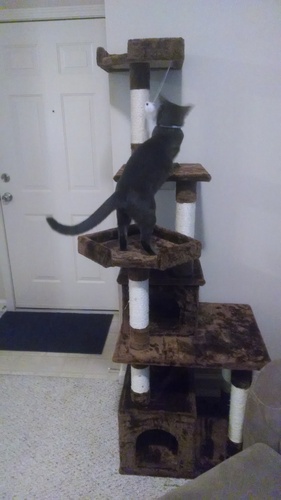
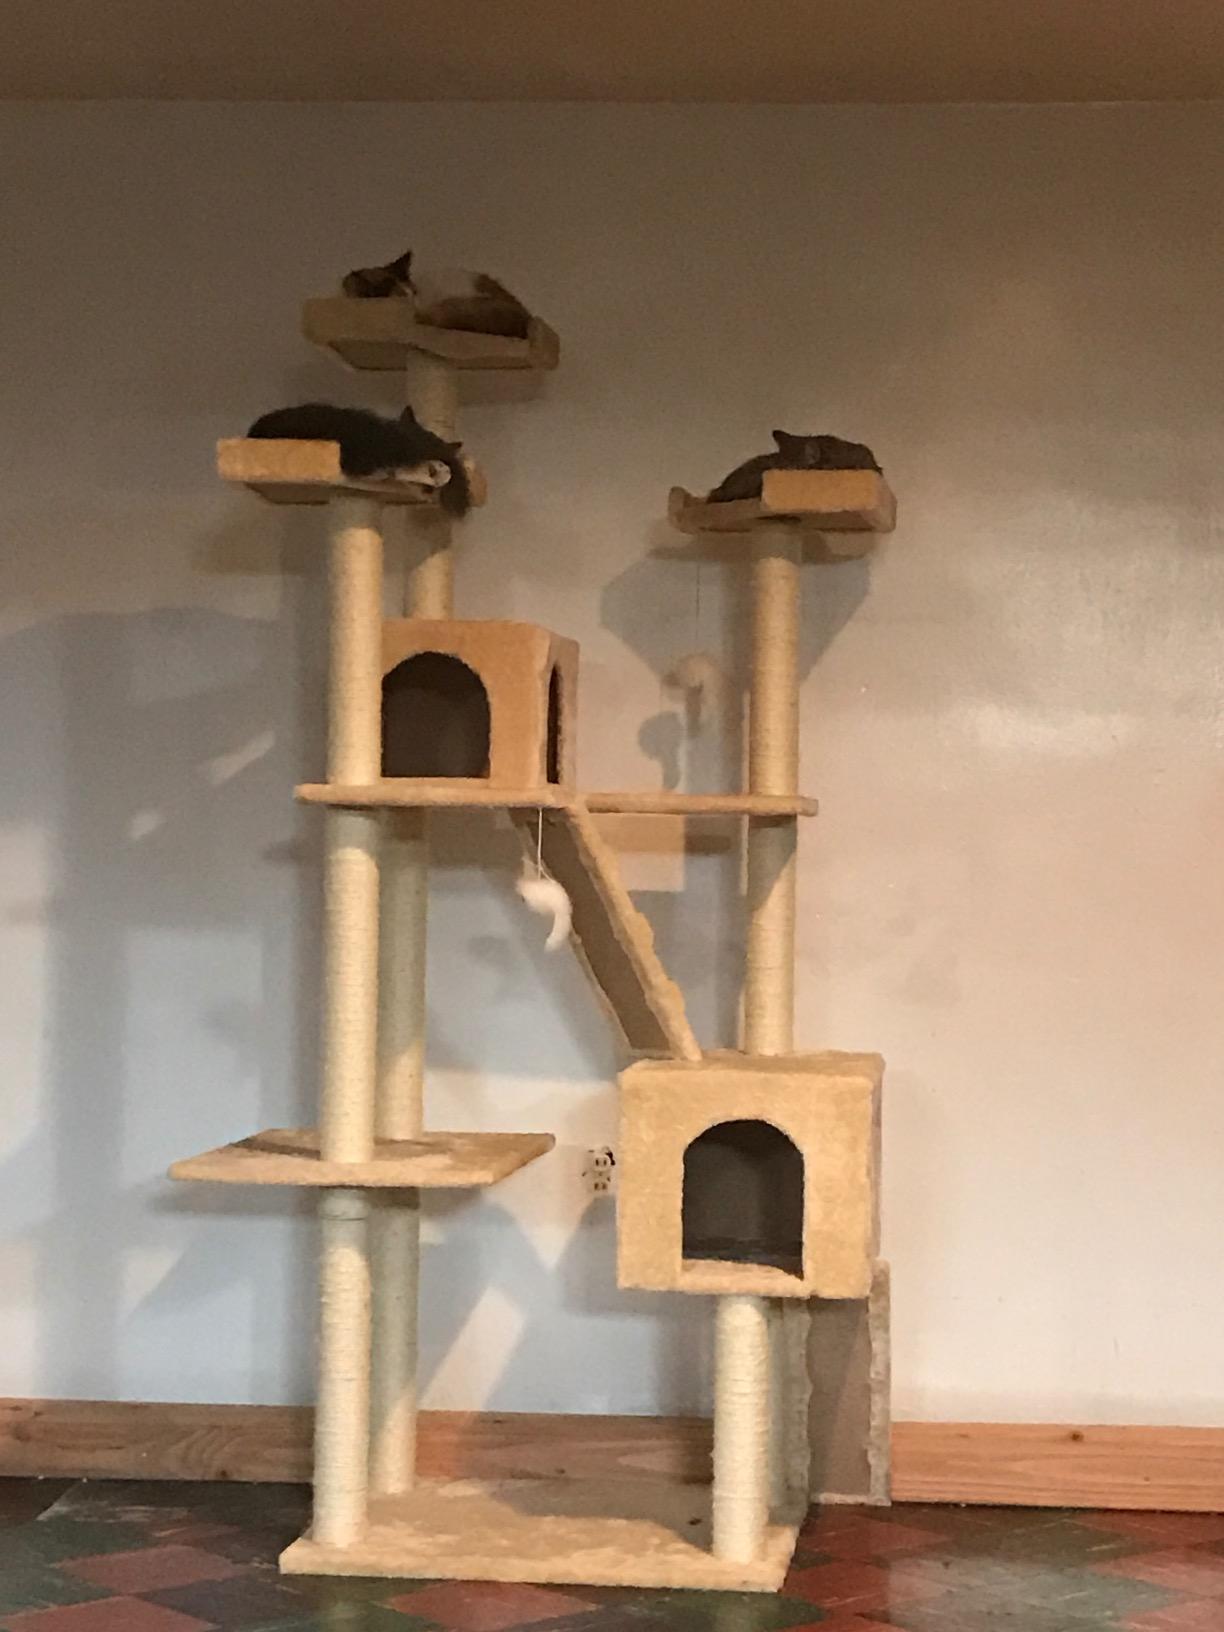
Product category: items_cat tree
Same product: no